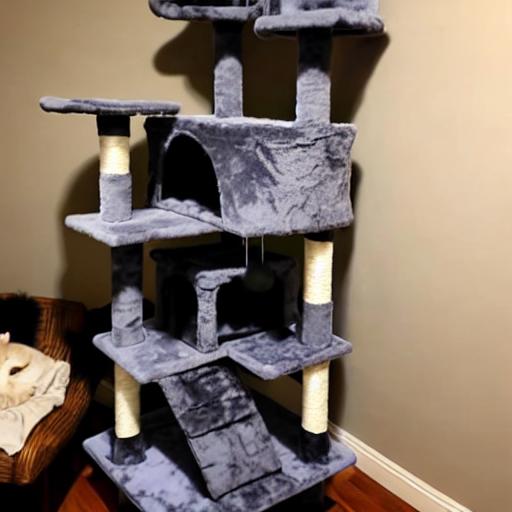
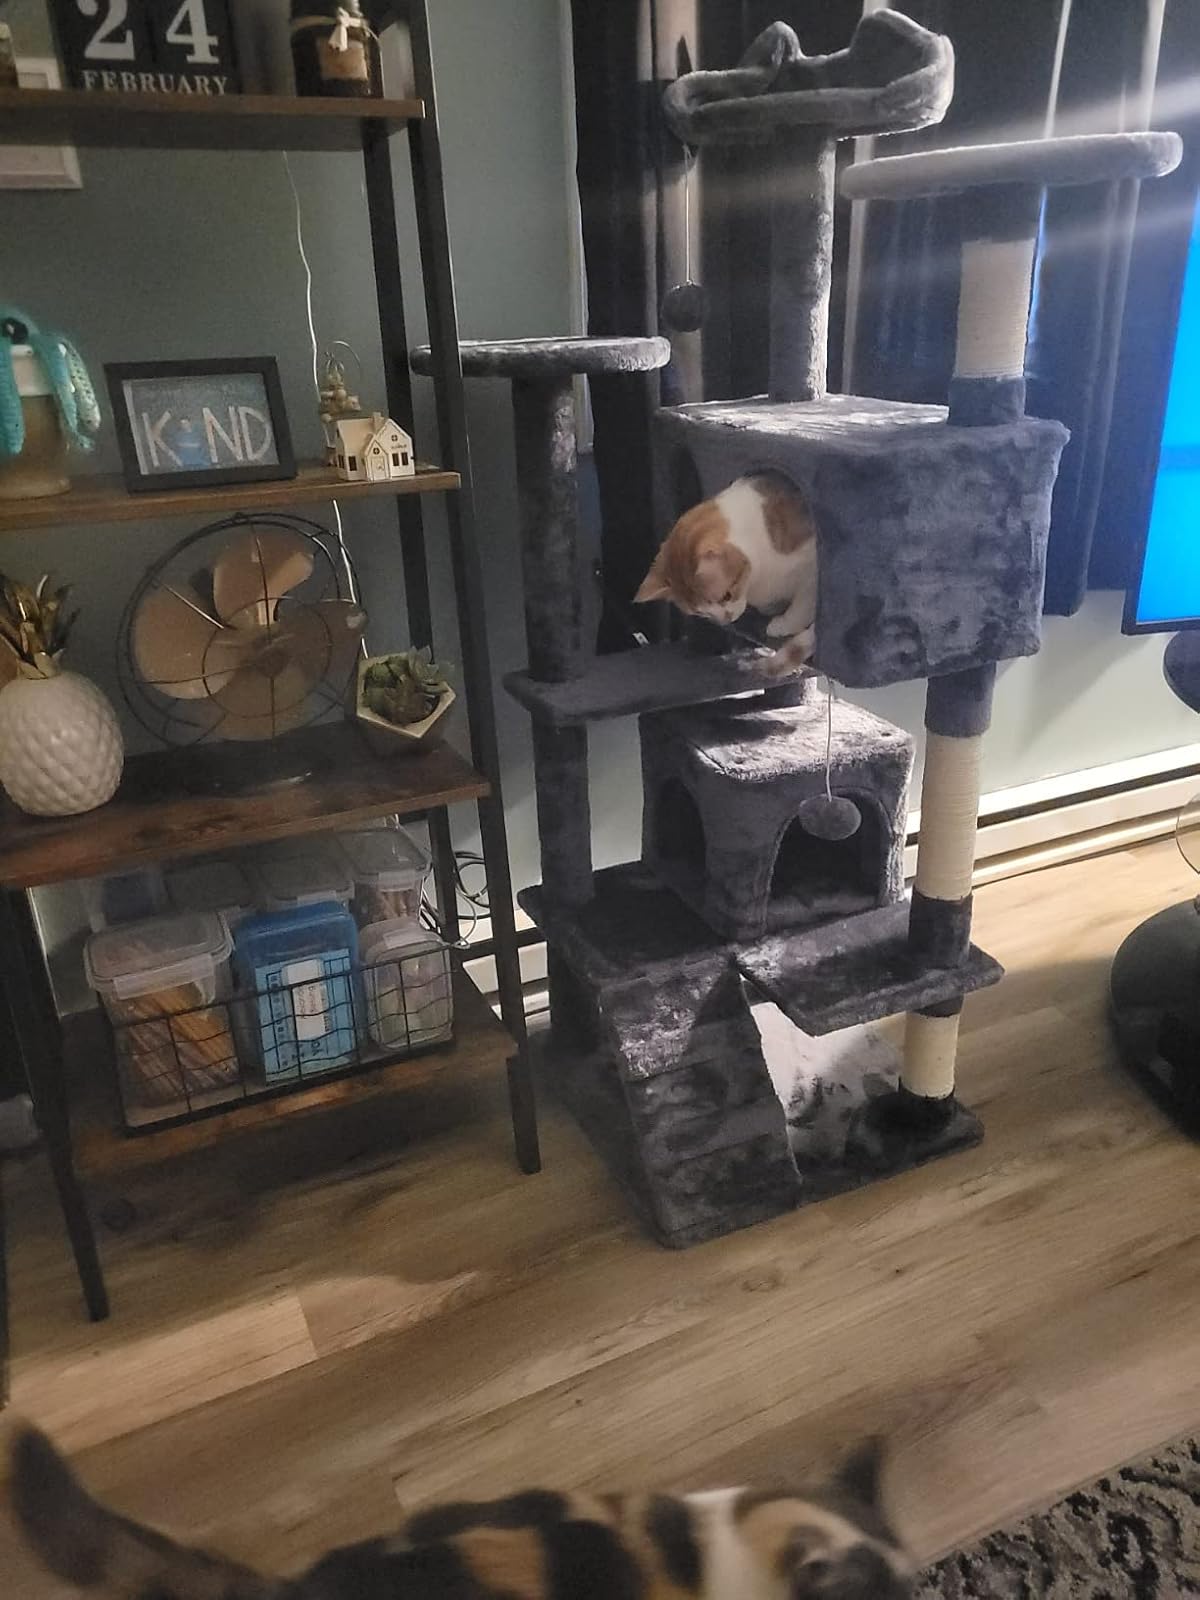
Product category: items_cat tree
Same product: no